Tameryraptor

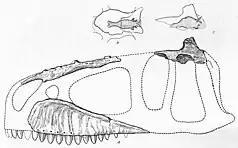
Stromer's (now outdated) reconstruction of the skull of "Carcharodontosaurus saharicus" using the "Tameryraptor" holotype

The skull Stromer described was incomplete and severely damaged, with the snout represented only by the nearly complete left and right nasals and the damaged left maxilla. The middle parts of the nasals bear strong rugosities, similar to those of other carcharodontosaurids. However, they were characterized by a horn-like protrusion, measuring in height, which is not observed in any other taxon. The horn's prominence was accentuated by a depression behind the protrusion. While comparable to the nasal horn of "Ceratosaurus", a distantly related theropod, it is much less pronounced. The nasals bear a large, extended antorbital fossa (depressions on the nasal) that extends along the antorbital fenestra (a large opening in the skull in front of the eye). This feature is one of several that distinguishes "Tameryraptor" from other genera of carcharodontosaurid. Both maxillae were preserved though feature damage and wear. The maxilla of SNSB-BSPG 1922 X 46 would have been 70 centimetres (28 in) long when complete, whereas that of "C. saharicus" is much larger. The maxillae's lateral (left and right) surfaces were adorned with rugosities, vertical ridges, and furrows that were much more pronounced than in related taxa. Based on the number of alveoli (tooth sockets), the maxillae bore either 12 or 13 teeth, a lower count than in "Carcharodontosaurus".